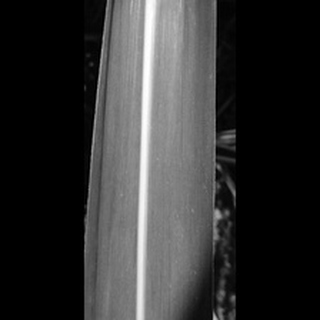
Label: healthy_sugarcane